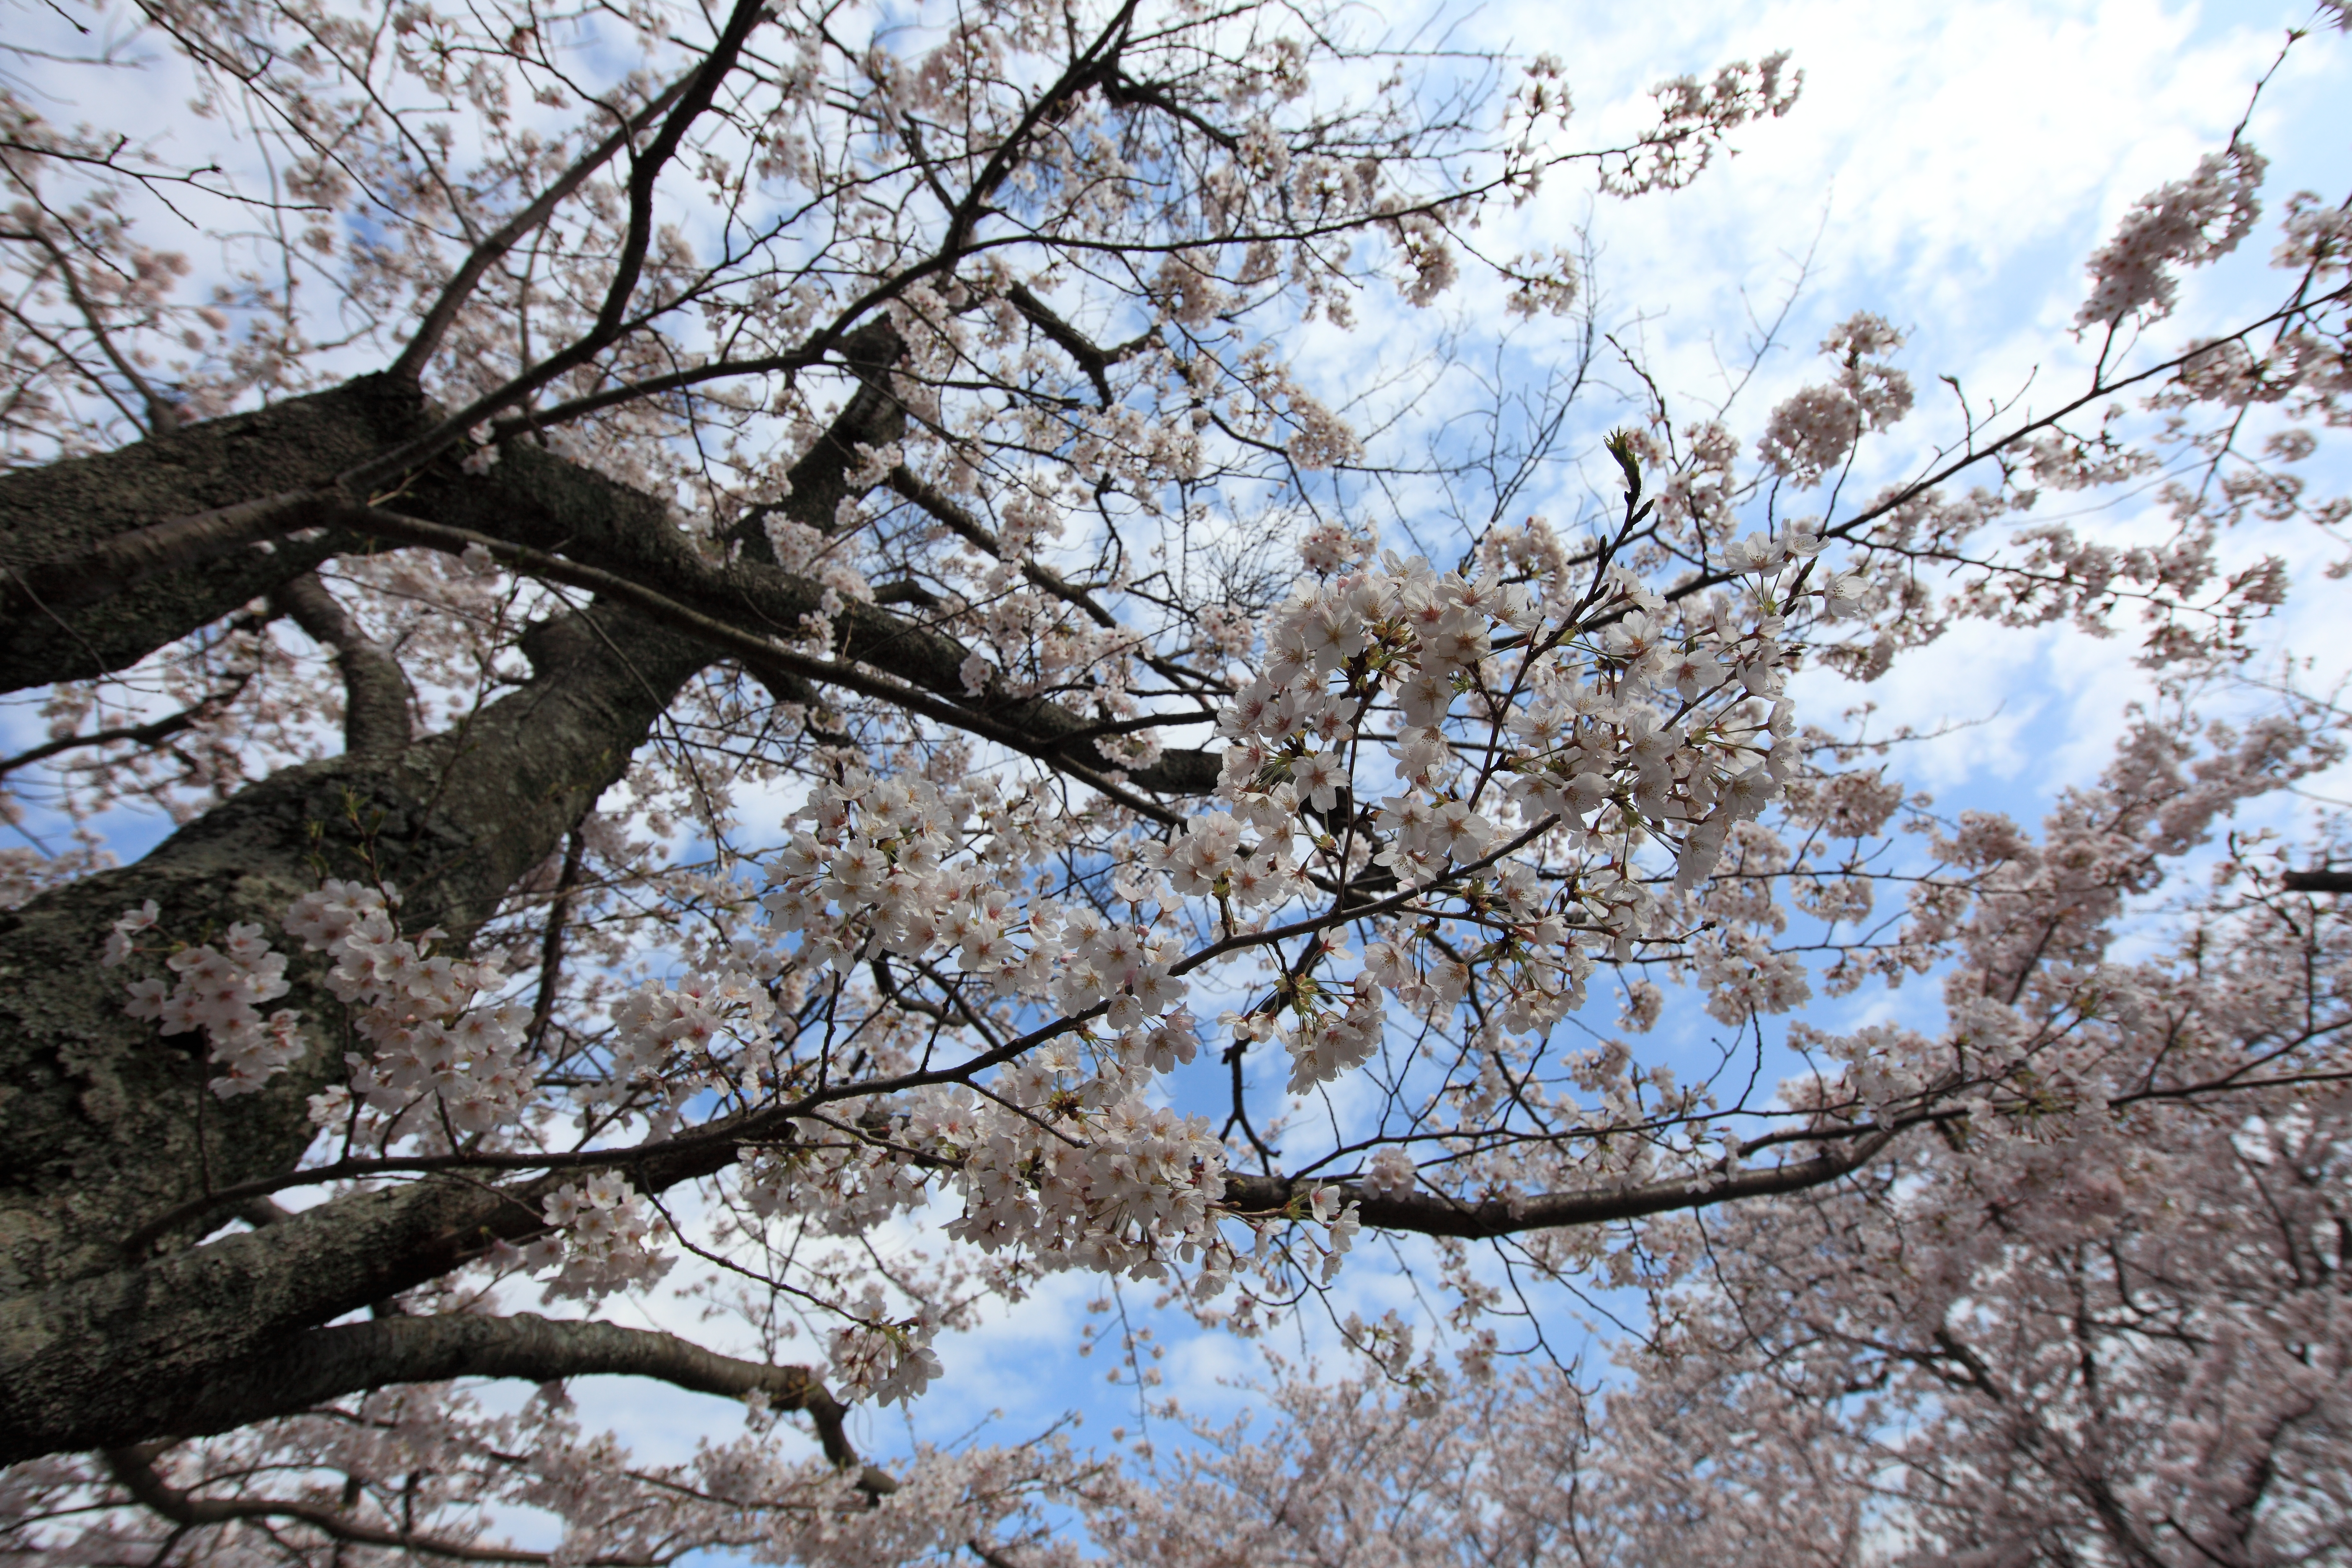
branch, blossom, plant, flower, spring, high, park, cherry blossom, 5d, sakura, hires, markii, cherry, hi, res, resolution, chiba, kisarazu, ohdayamakouen